Anthony Froshaug

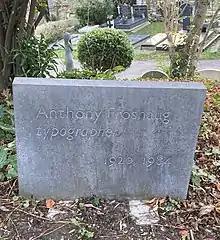
Grave of Anthony Froshaug in Highgate Cemetery. The stone was carved by Dutch letter-cutter Françoise Berserik, the design based on Gill Sans, Froshaug’s preferred typeface.

Anthony Froshaug (1920–1984) was an English typographer, designer and teacher, born in London to a Norwegian father and English mother.